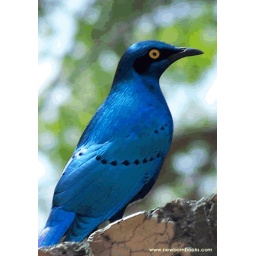
This amazingly blue bird hopped around our patio looking for crumbs; in Kruger Park, South Africa.